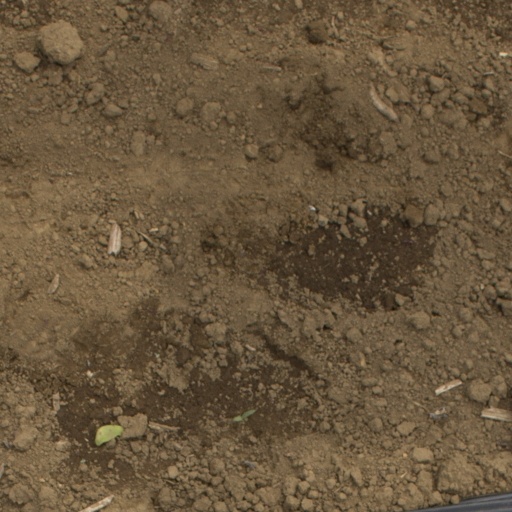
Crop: Jerusalem artichoke